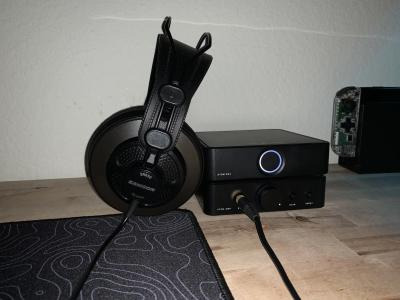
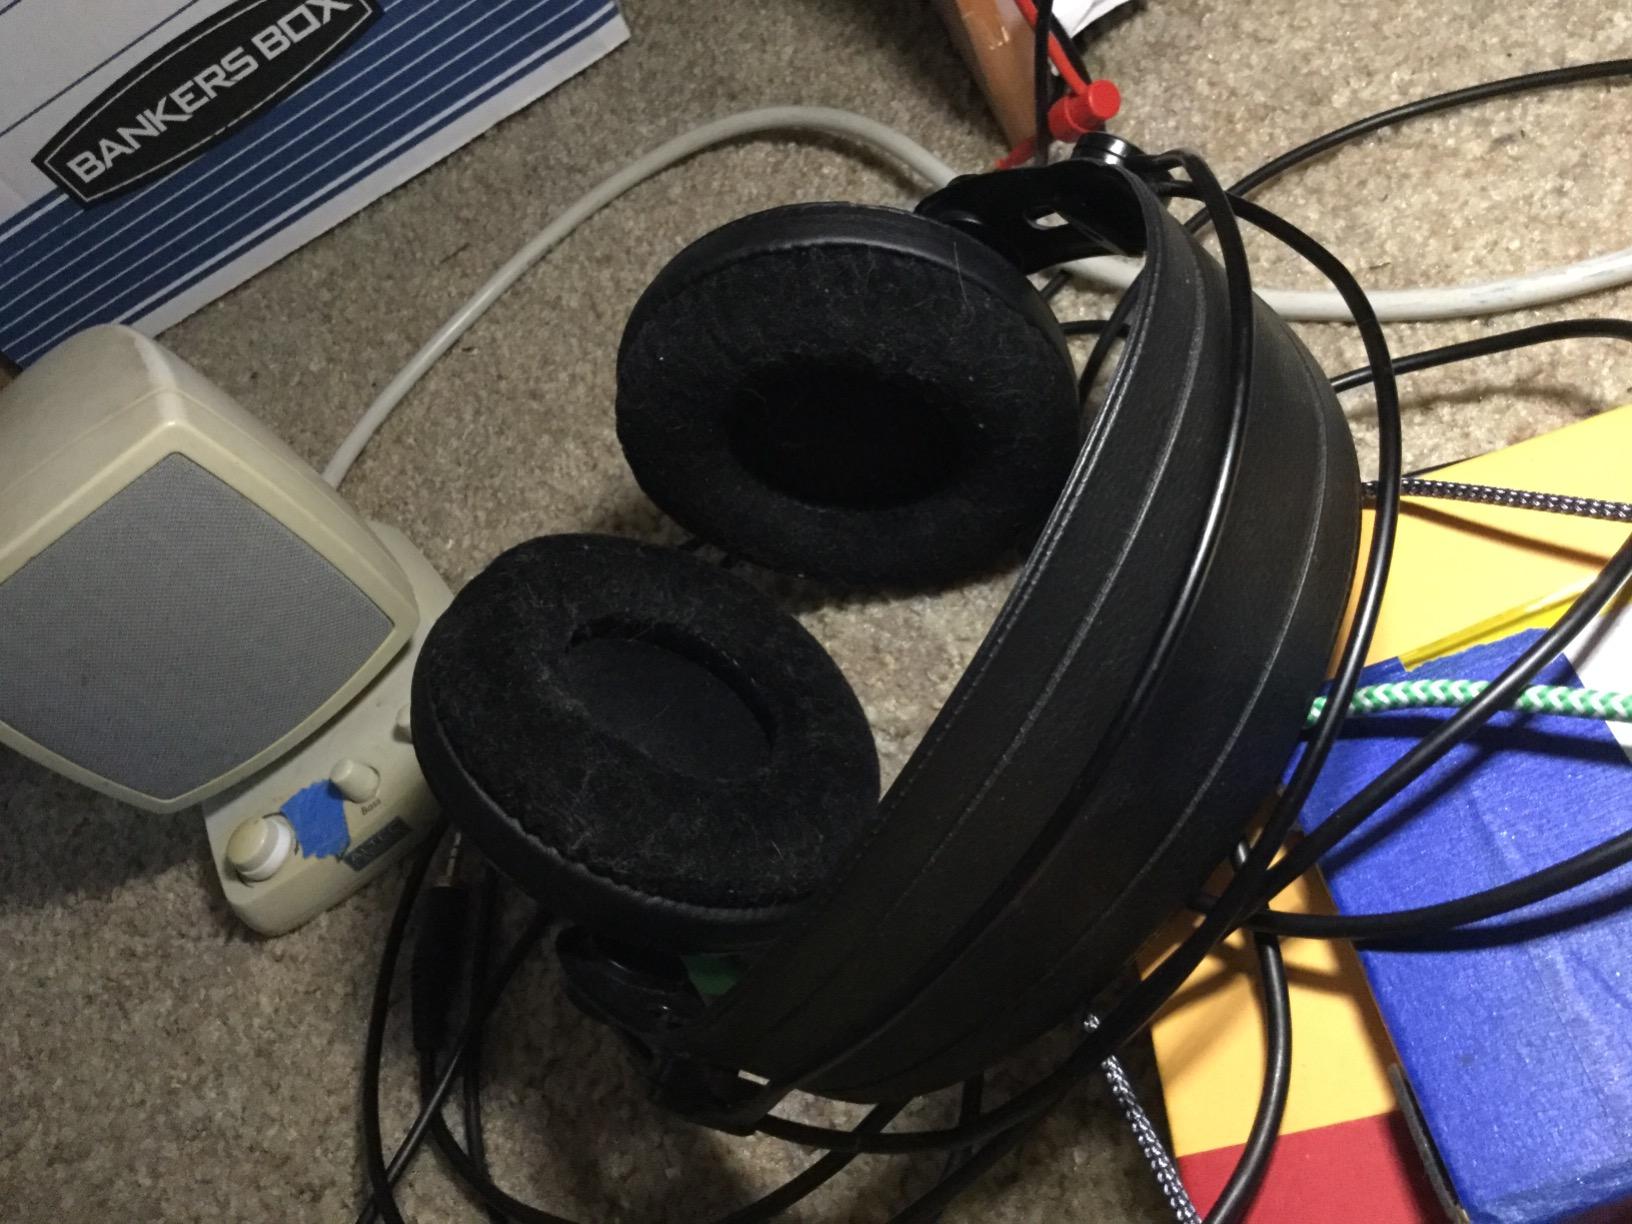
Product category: headphones
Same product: yes